Continental Air Command

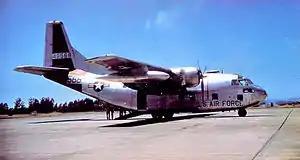
Fairchild C-123B Provider

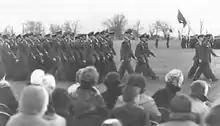
Mobilized 434th Troop Carrier Wing passes in review prior to being mustered from active service at Bakalar AFB, Indiana, on 27 November 1962, following the Cuban missile crisis.

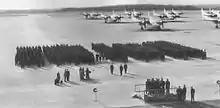
The 512th Troop Carrier Wing musters on 29 November 1962, at Willow Grove NAS, Pennsylvania, to demobilize following the Cuban missile crisis.

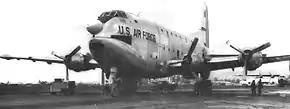
An Air Force Reserve C-124 crew of the 349th Military Airlift Wing, Hamilton AFB, California, awaits clearance at Hickam AFB, Hawaii, to continue its cargo mission to Southeast Asia early in 1967.

By 22 August 1962, when the Air Force released the reservists it had mobilized in October 1961, a second crisis had arisen to involve other Air Force Reserve units. The focus of the new problem was Cuba, where a revolution had installed Fidel Castro as president in 1959. The Castro government soon placed itself in the communist group of nations, pursued a social economic agenda and allied itself with the Soviet Union. Relations between the new republic and the United States deteriorated due to Cuba "nationalizing" United States and foreign-owned businesses and seizing the property without compensation to the owners. On 3 January 1961, President Dwight D. Eisenhower broke off diplomatic relations with the Castro government of Cuba, protesting against "a long series of harassments, baseless accusations, and vilification". On the night of 17 April, a force of about 1,500 Cuban exiles supported by the United States landed at the Bay of Pigs on the southern coast of Cuba in the fruitless expectation of inspiring an uprising against Castro.